Operation Savannah (Angola)

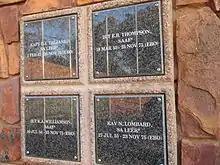
Memorial plaques in the Voortrekker Monument for four South African servicemen killed during Operation Savannah

South Africa continued to assist UNITA in order to ensure that SWAPO did not establish any bases in southern Angola.